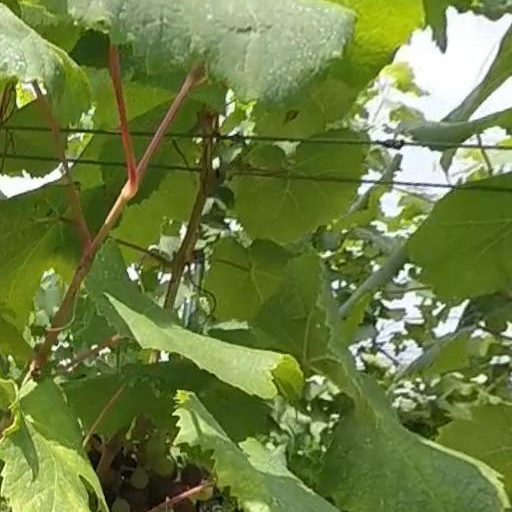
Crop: grape